James Dixon Williams

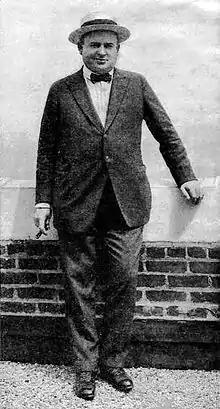
Williams in 1921

James Dixon Williams (February 27, 1877 – August 28, 1934) was an early American film producer and studio executive. He was a founder of First National Pictures and British National Pictures.